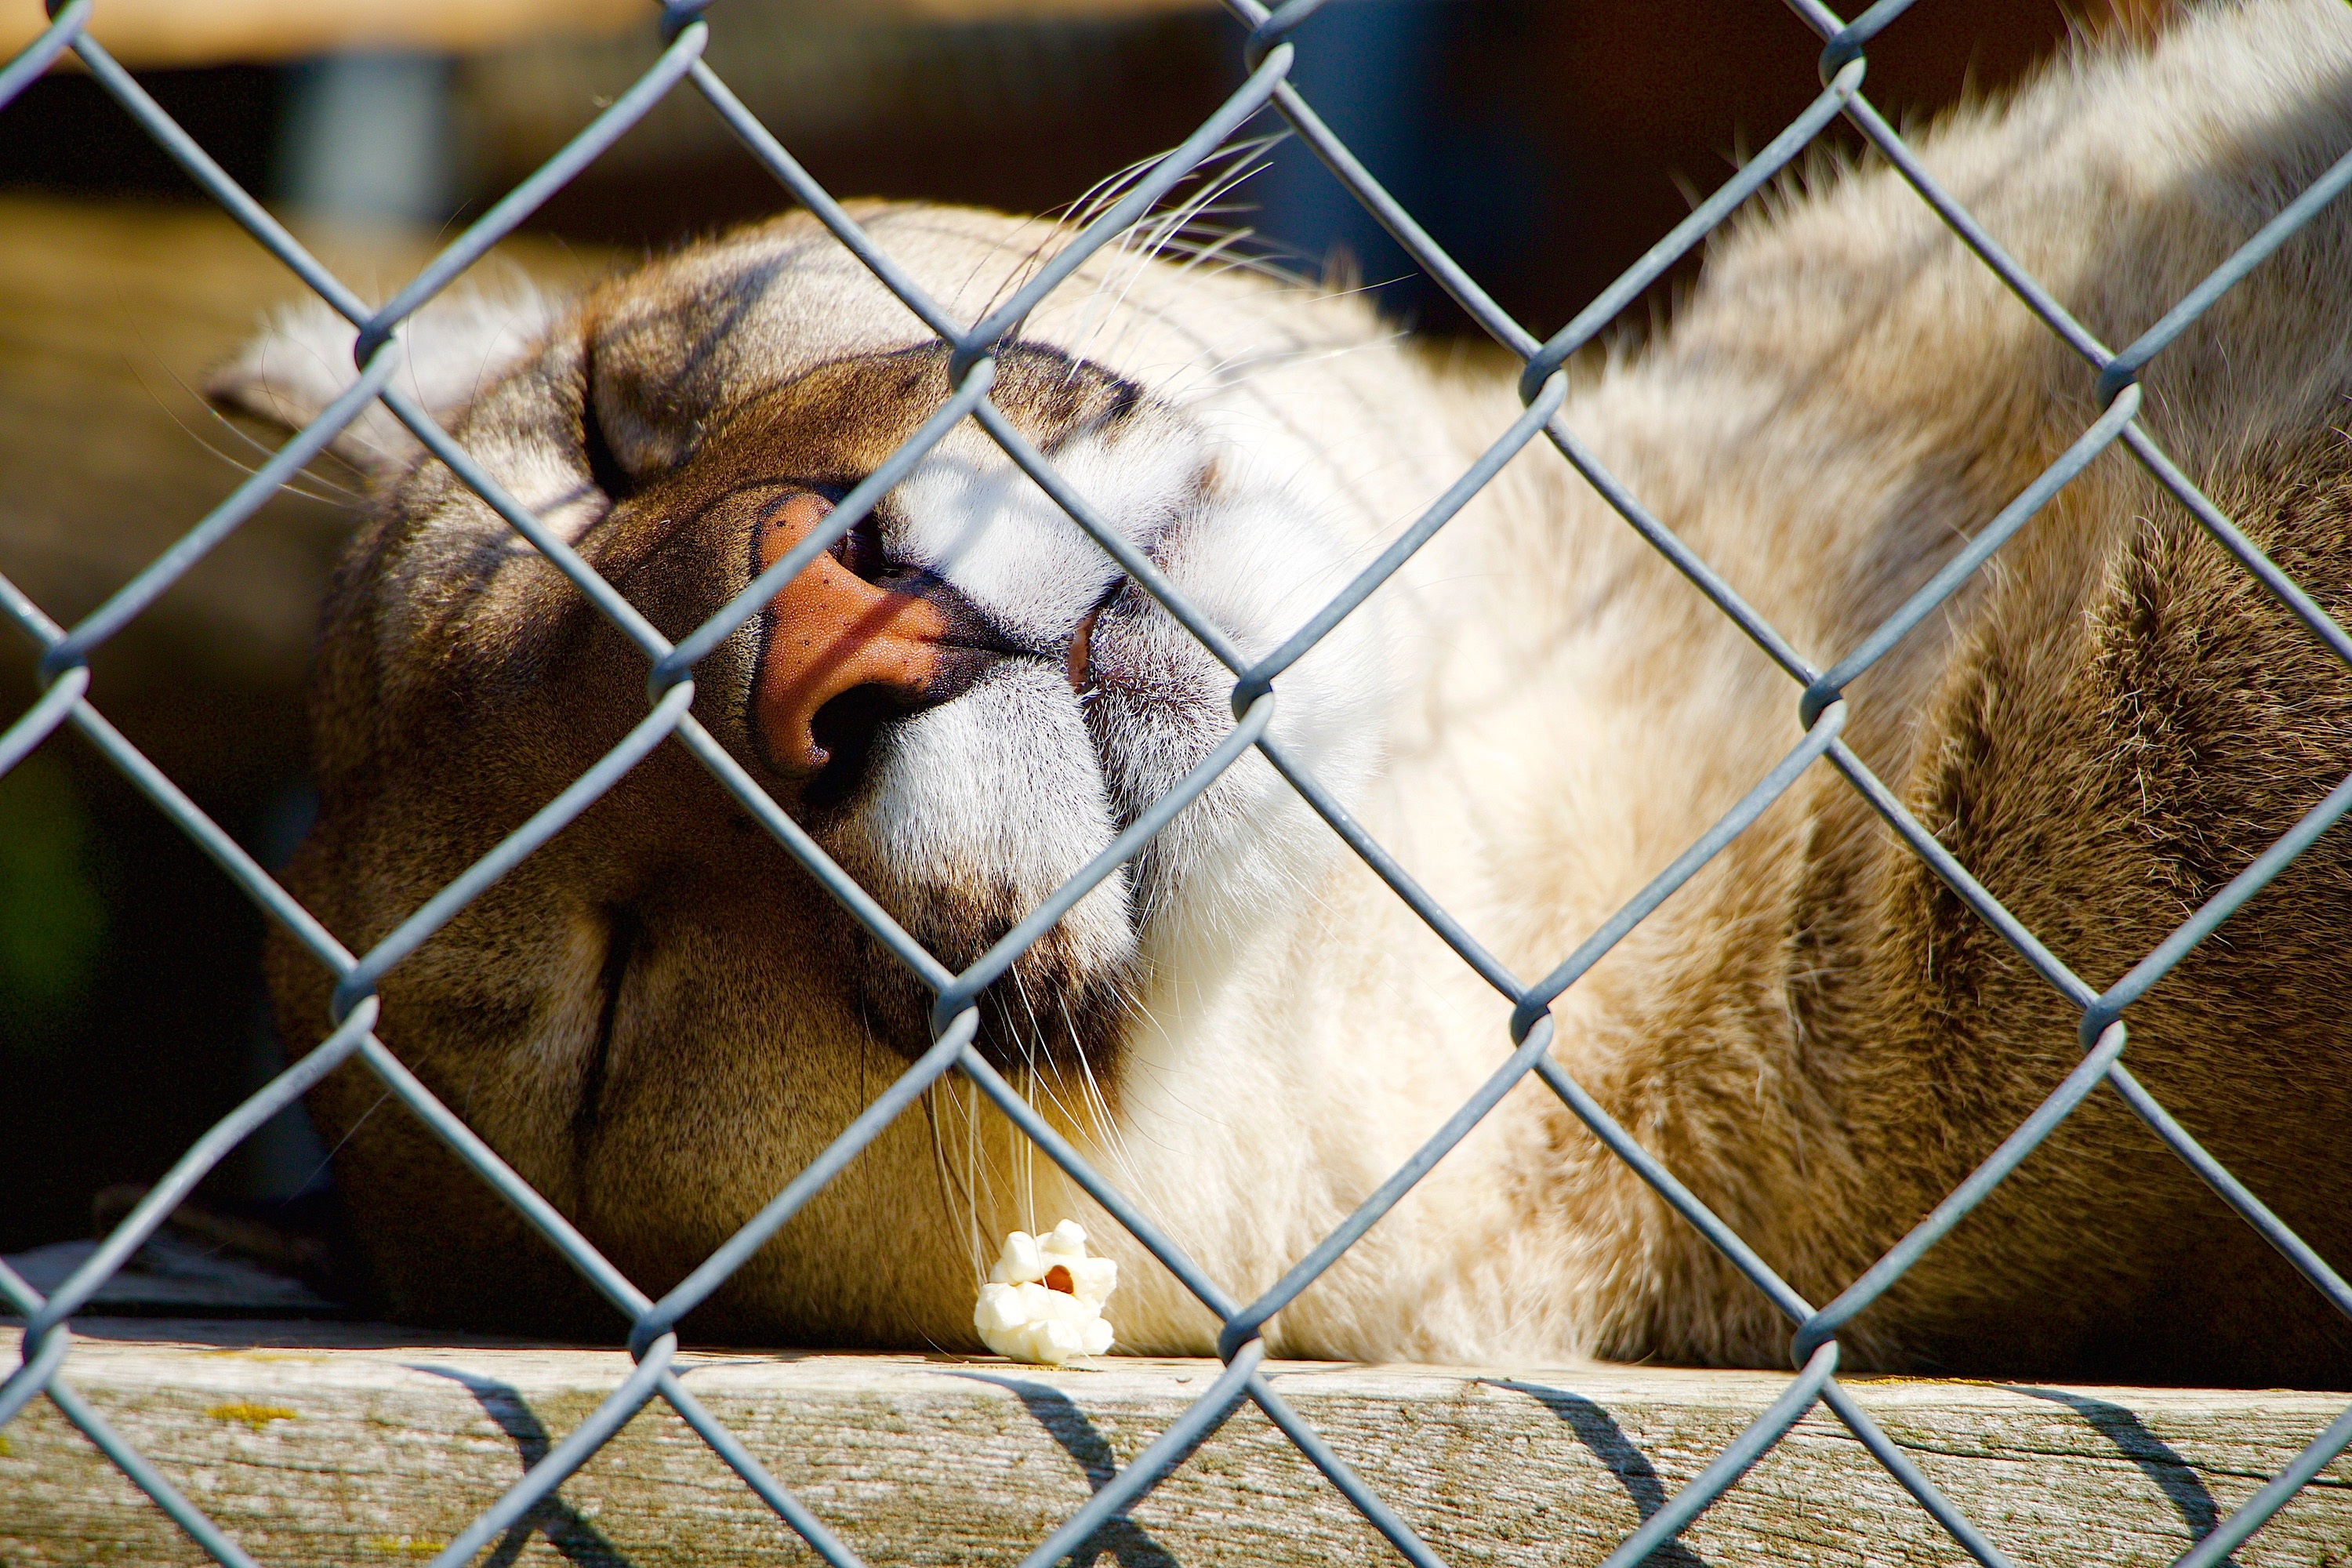
nature, puppy, zoo, cat, sleeping, popcorn, animals, grid, puma, dormant, animal shelter